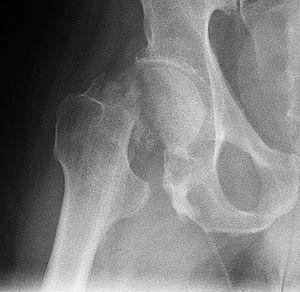
Une fracture de l'extrémité supérieure du fémur, appelée couramment « fracture de la hanche » ou fracture du col du fémur, désigne une fracture du fémur localisée au niveau de son épiphyse supérieure.